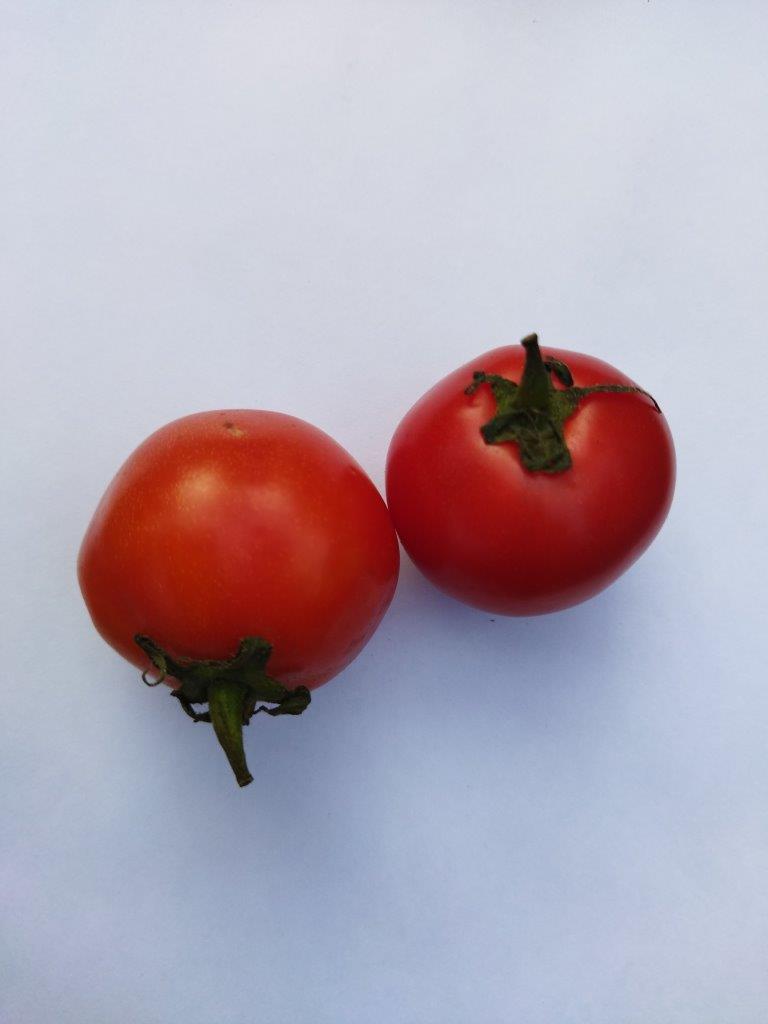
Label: Fresh